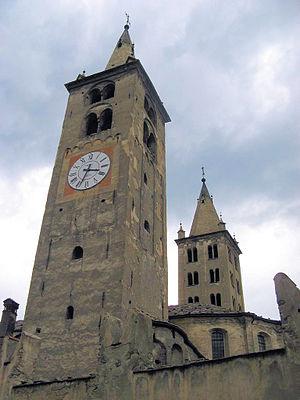
La cathédrale d’Aoste se trouve sur la place Jean XXIII. Sa titulature est Notre-Dame-de-l'Assomption, tandis que la titulature de la paroisse est Saint Jean le Baptiste. Le patron du diocèse d’Aoste est Grat d'Aoste, et le siège de la paroisse se trouve 4, rue Comte Thomas.